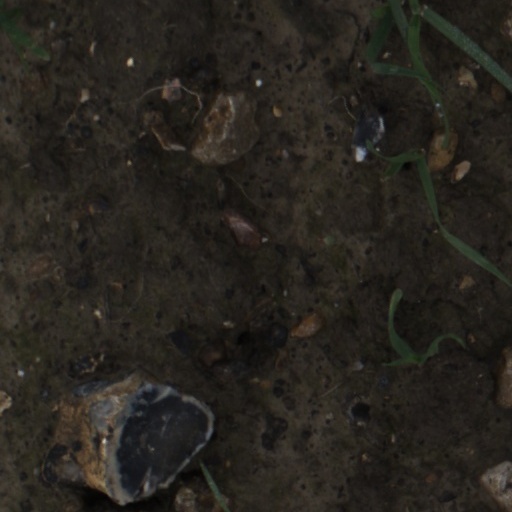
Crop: wheat